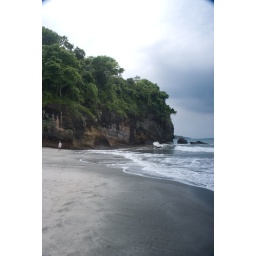
Private beach, quite nice though I think they truck in the white sand.